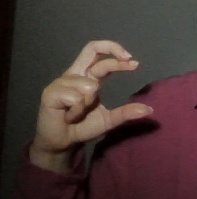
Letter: thal